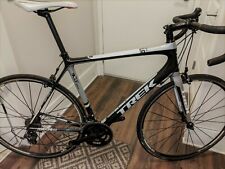
Vehicle type: Bikes